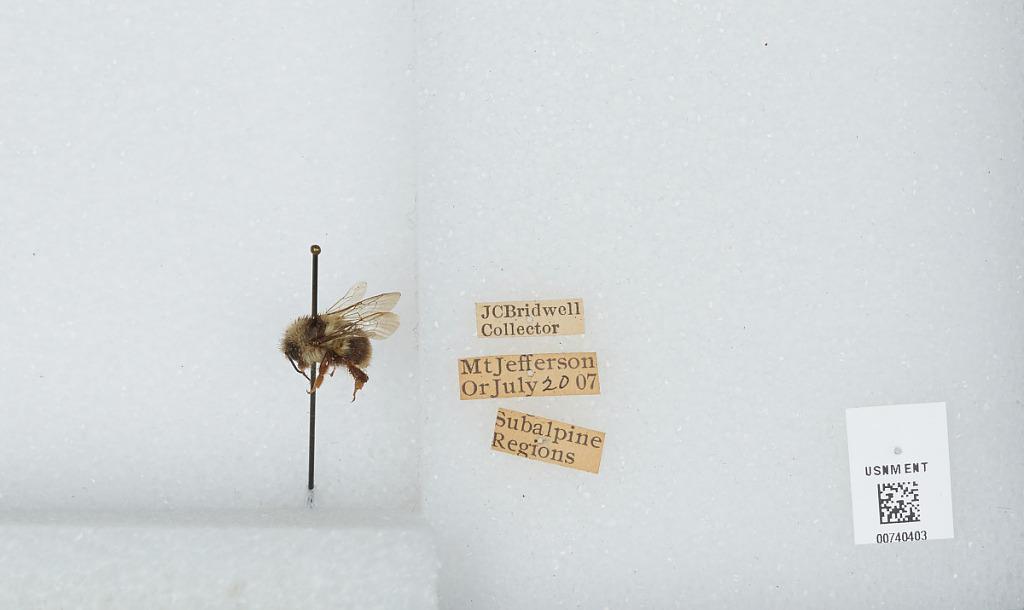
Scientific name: Bombus (Pyrobombus) bifarius Cresson
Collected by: J. Bridwell
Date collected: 1907-7-20
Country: United States
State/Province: Oregon
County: Linn
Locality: Subalpine Regions, Mount Jefferson
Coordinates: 44.6742, -121.799